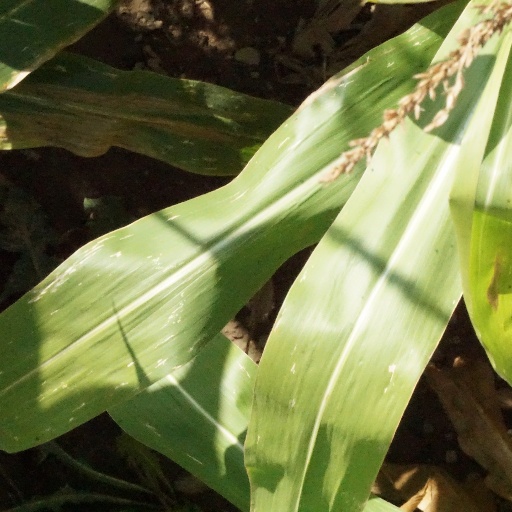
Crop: maize; corn